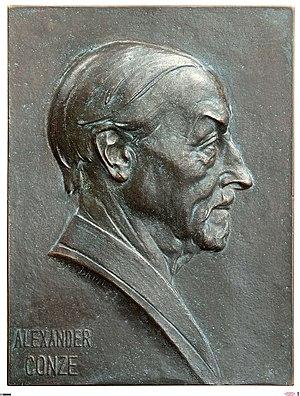
Alexander Conze est un archéologue allemand.